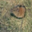
Label: mouse